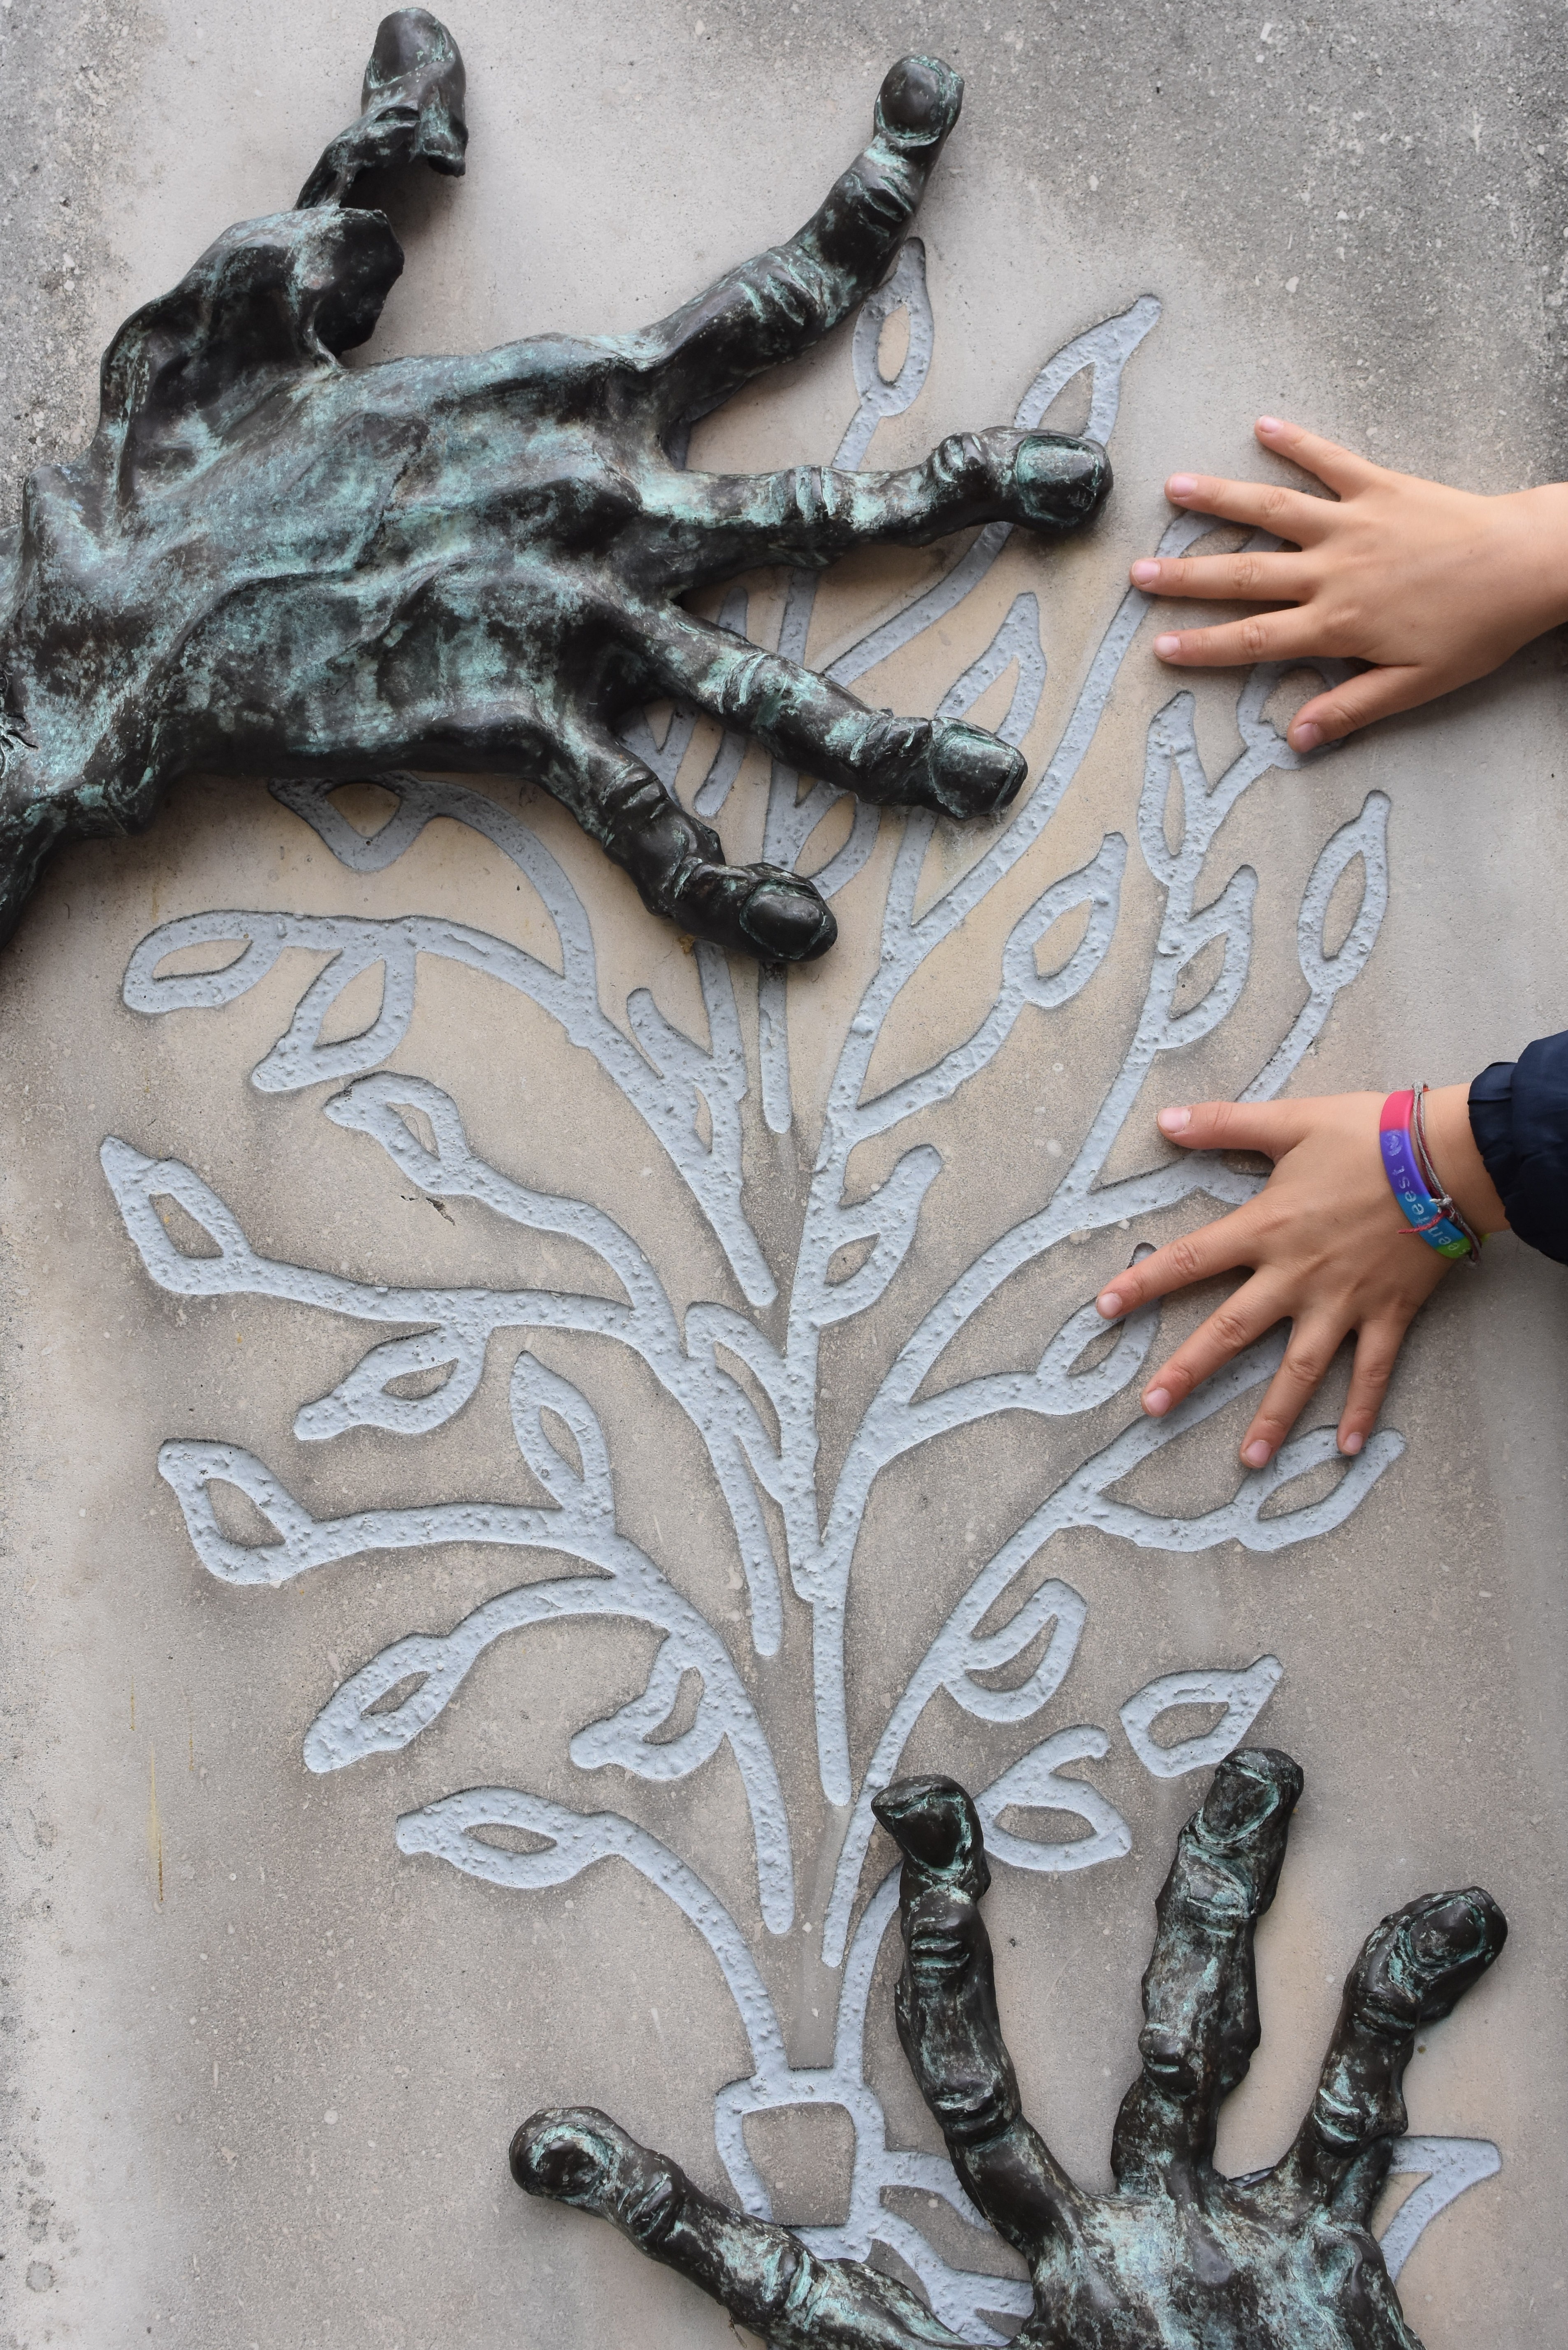
hand, sculpture, art, sketch, drawing, hands, fingers, connectedness, work of art